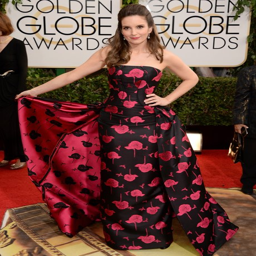
actor in a floral dress